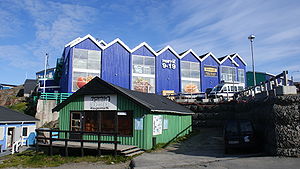
Pisiffik / Butikskæder
Pisiffik supermarked i Sisimiut
Pisiffik A/S er en privatejet forretningskæde indenfor handel i Grønland. Aktiemajoriteten i selskabet ejes af NorgesGruppen og købmandsfonden KFI som i 2015 købte ejerskabet fra det danske Dagrofa.